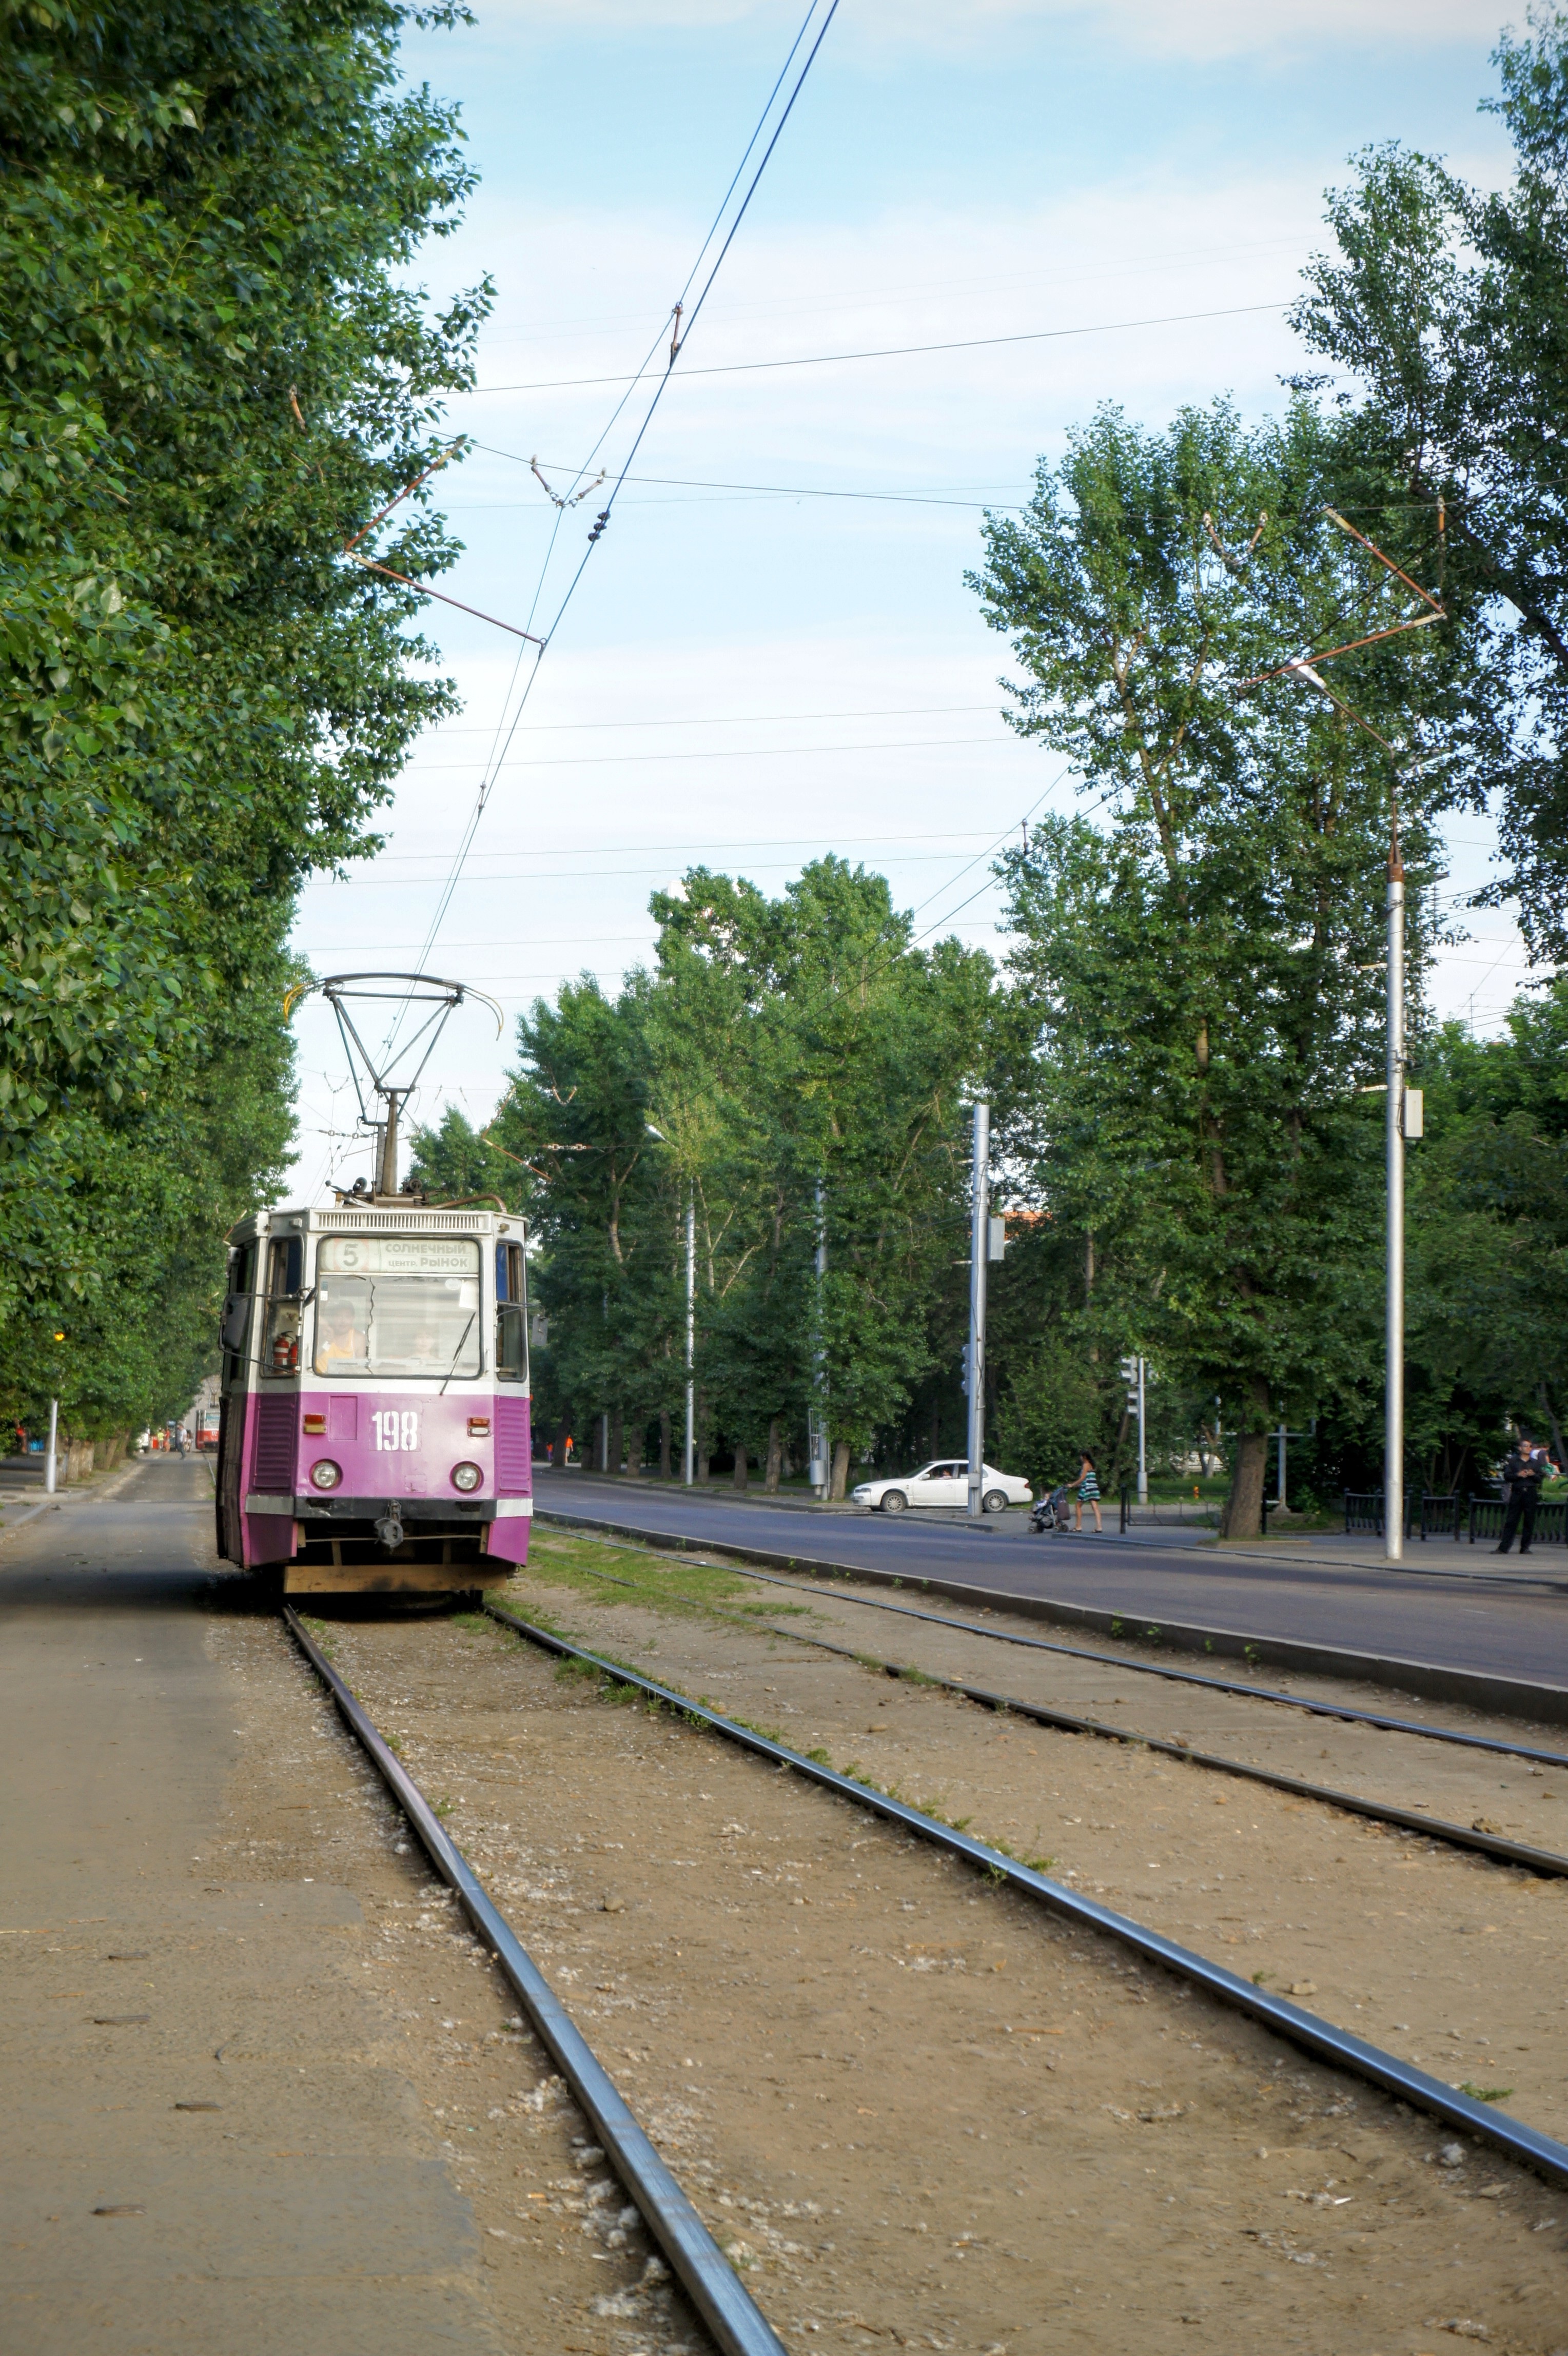
track, city, train, tram, transport, vehicle, electricity, lane, public transport, russia, rail transport, novosibirsk, railway rails, land vehicle, residential area, rolling stock